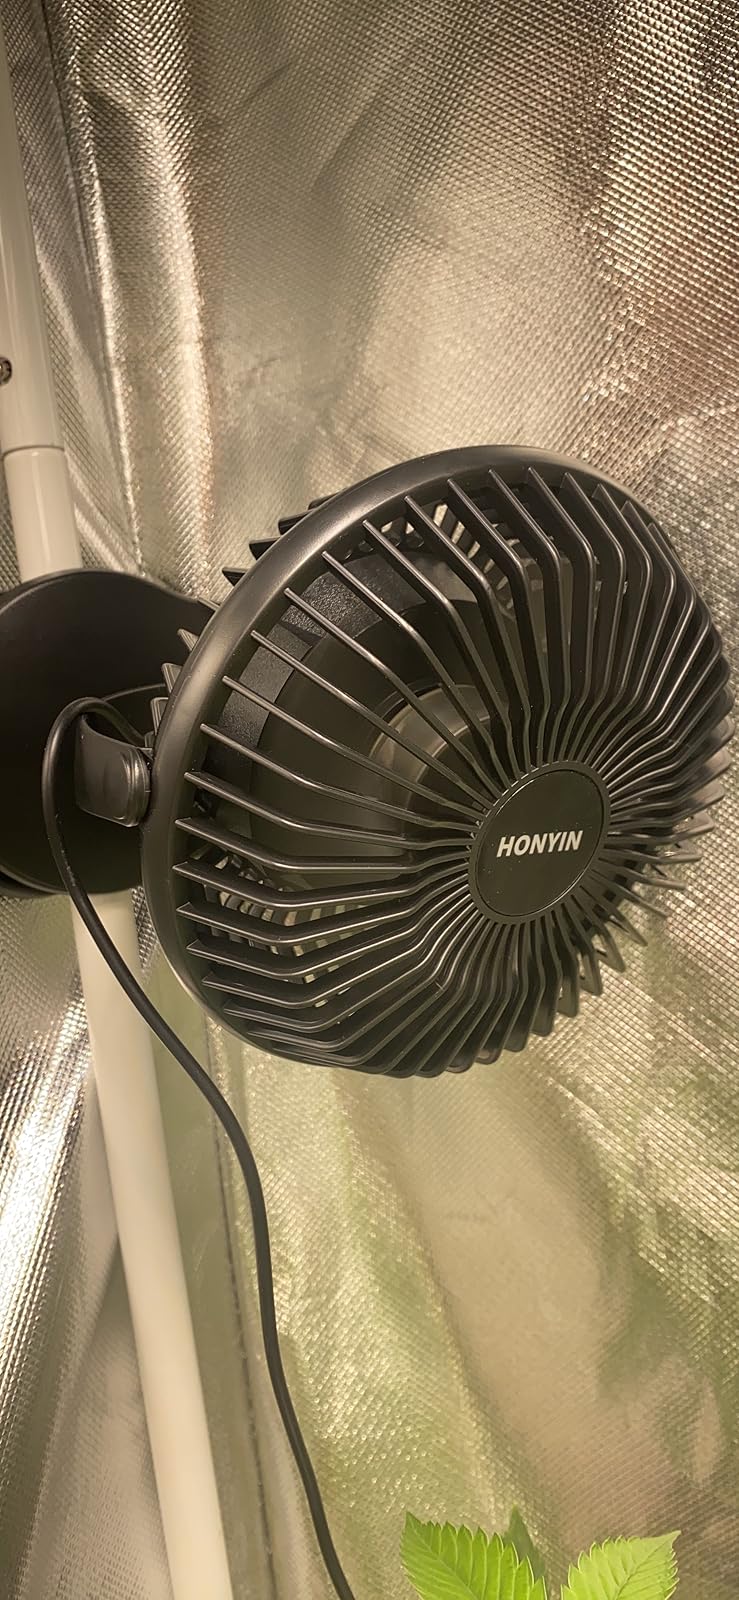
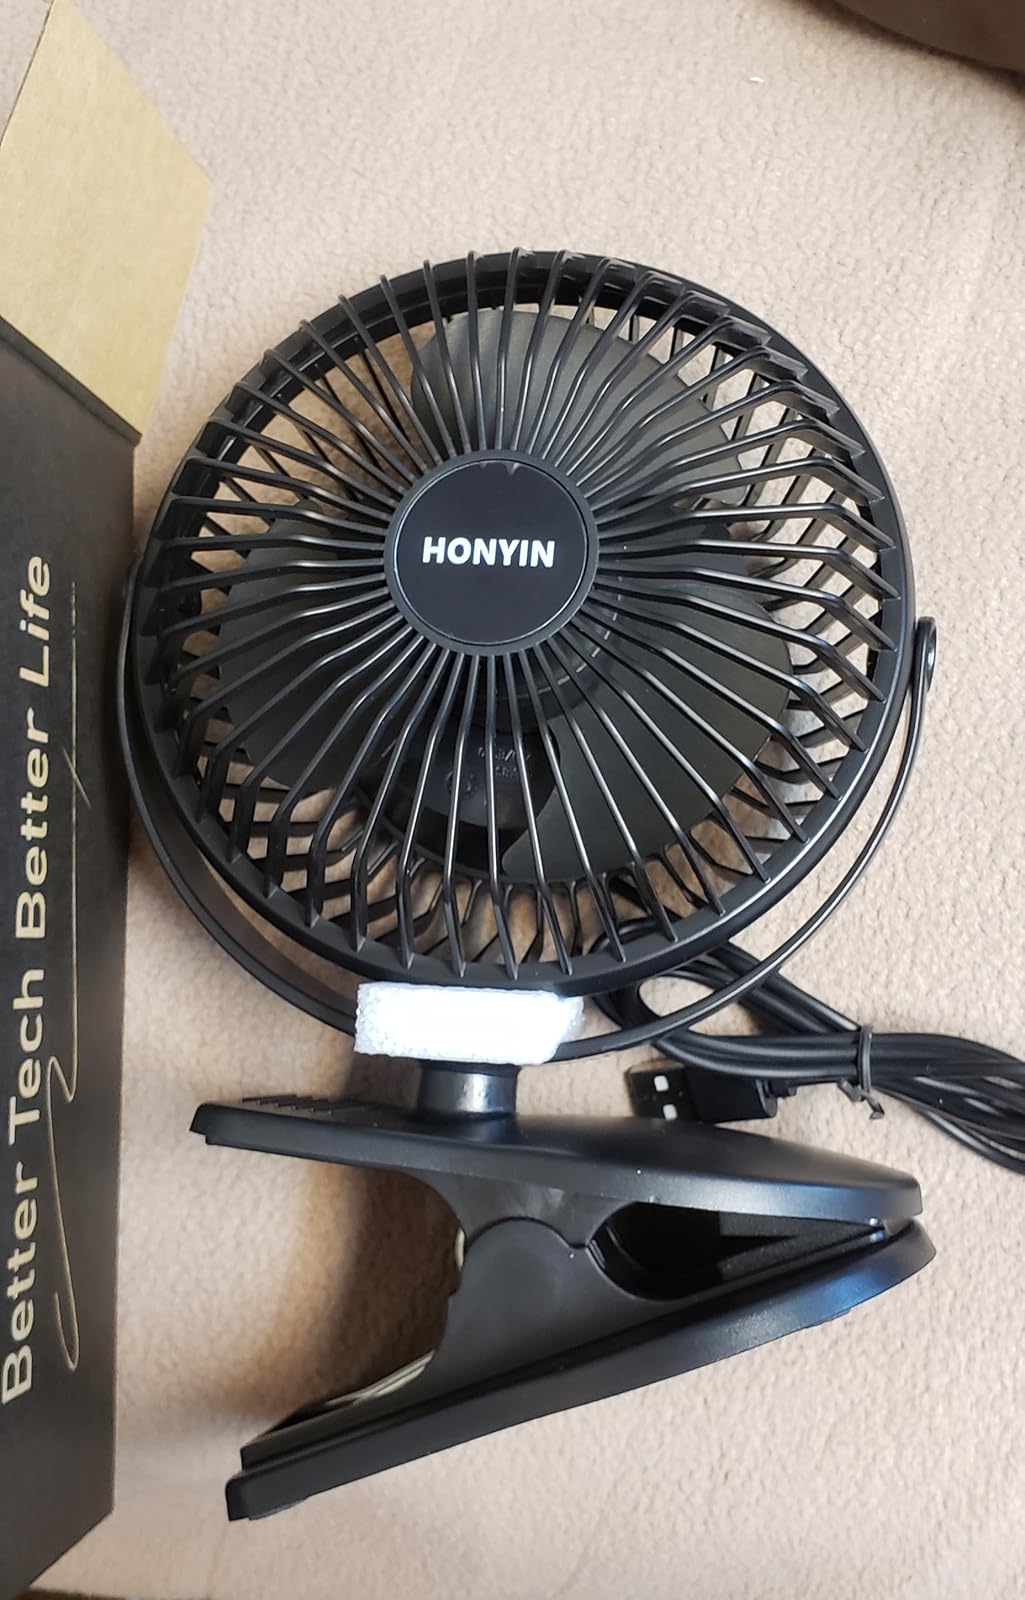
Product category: fan
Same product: yes